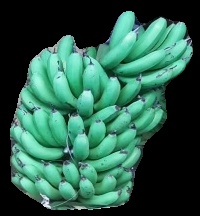
Variety: pachbale
Grade: grade1